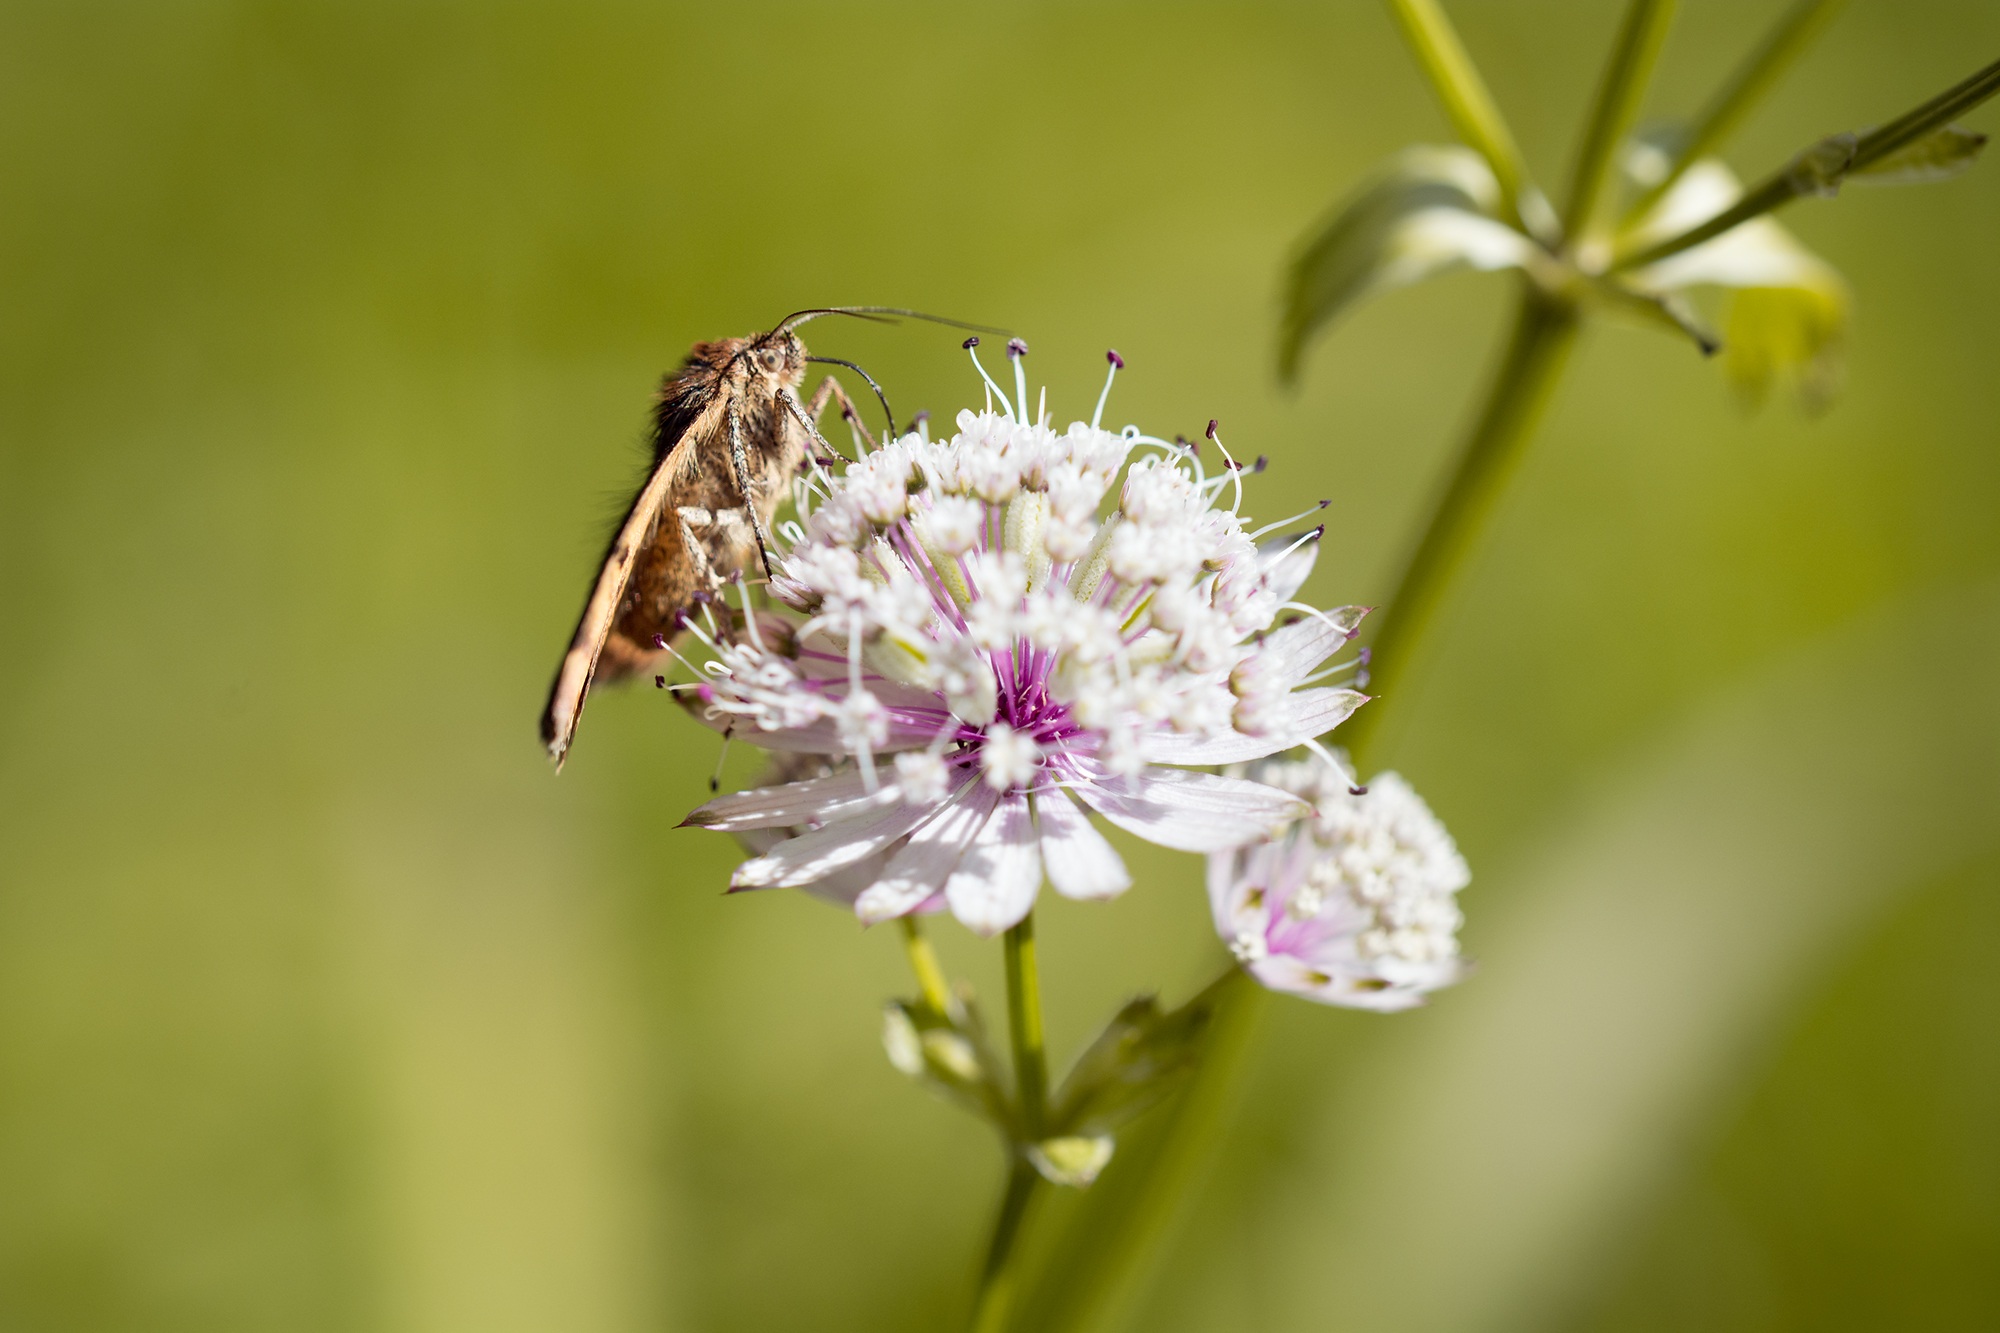
nature, branch, blossom, plant, photography, meadow, flower, petal, bloom, summer, pollen, produce, insect, botany, butterfly, flora, fauna, invertebrate, wildflower, close up, wild life, pointed flower, bee, nectar, macro photography, summer meadow, flowering plant, umbelliferae, honey bee, landed, arrived, small butterfly, great masterwort, astrantia major, plant stem, land plant